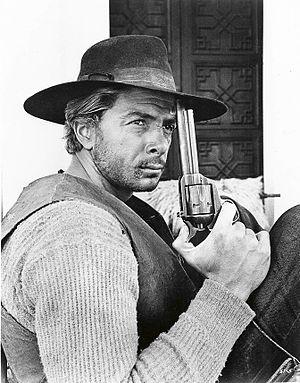
Tony Anthony est un acteur, producteur, réalisateur et scénariste américain, plus connu pour ses rôles de l'étranger dans des westerns spaghetti, après le succès de Clint Eastwood dans La trilogie du dollar. Au début des années 1980, Anthony a écrit, produit et joué dans Western ! et Le Trésor des quatre couronnes.
Un dollar entre les dents est un western spaghetti italo-britannique réalisé par Luigi Vanzi, sorti en 1967.